Marie-Adélaïde, Grand Duchess of Luxembourg

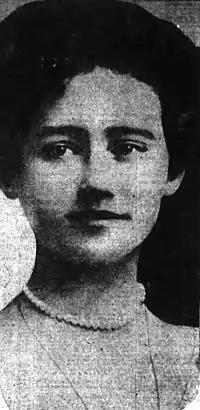
Marie-Adélaïde in 1917.

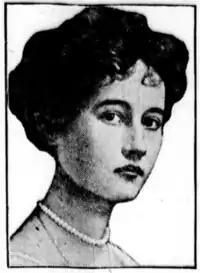
Marie-Adelaide in 1919

At the time, the Luxembourgish Constitution granted the monarch extensive political powers. However, while her father and grandfather had largely stayed out of direct involvement in governance, Marie-Adélaïde was deeply interested in politics and took an active part in the government and the political life of the Grand Duchy. She was a devout Roman Catholic, with strong religious convictions and very conservative political views. On the day of her ascension to the throne – 25 February 1912 – she refused to sign a new law reducing the role of Roman Catholic priests within the education system. Later, in 1915, she hesitated before appointing the mayors of Differdange and Hollerich, both known for their anticlerical views.